Daniel Sadzikowski

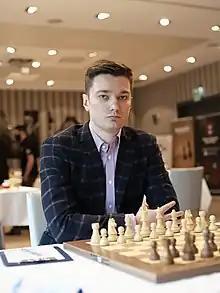
Daniel Sadzikowski in 2021

Daniel Sadzikowski (born 20 January 1994) is a Polish chess Grandmaster (GM) (2017).